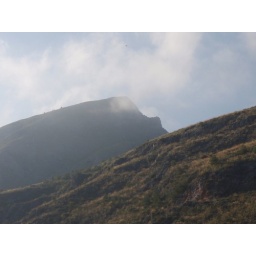
Low cloud over the mountain